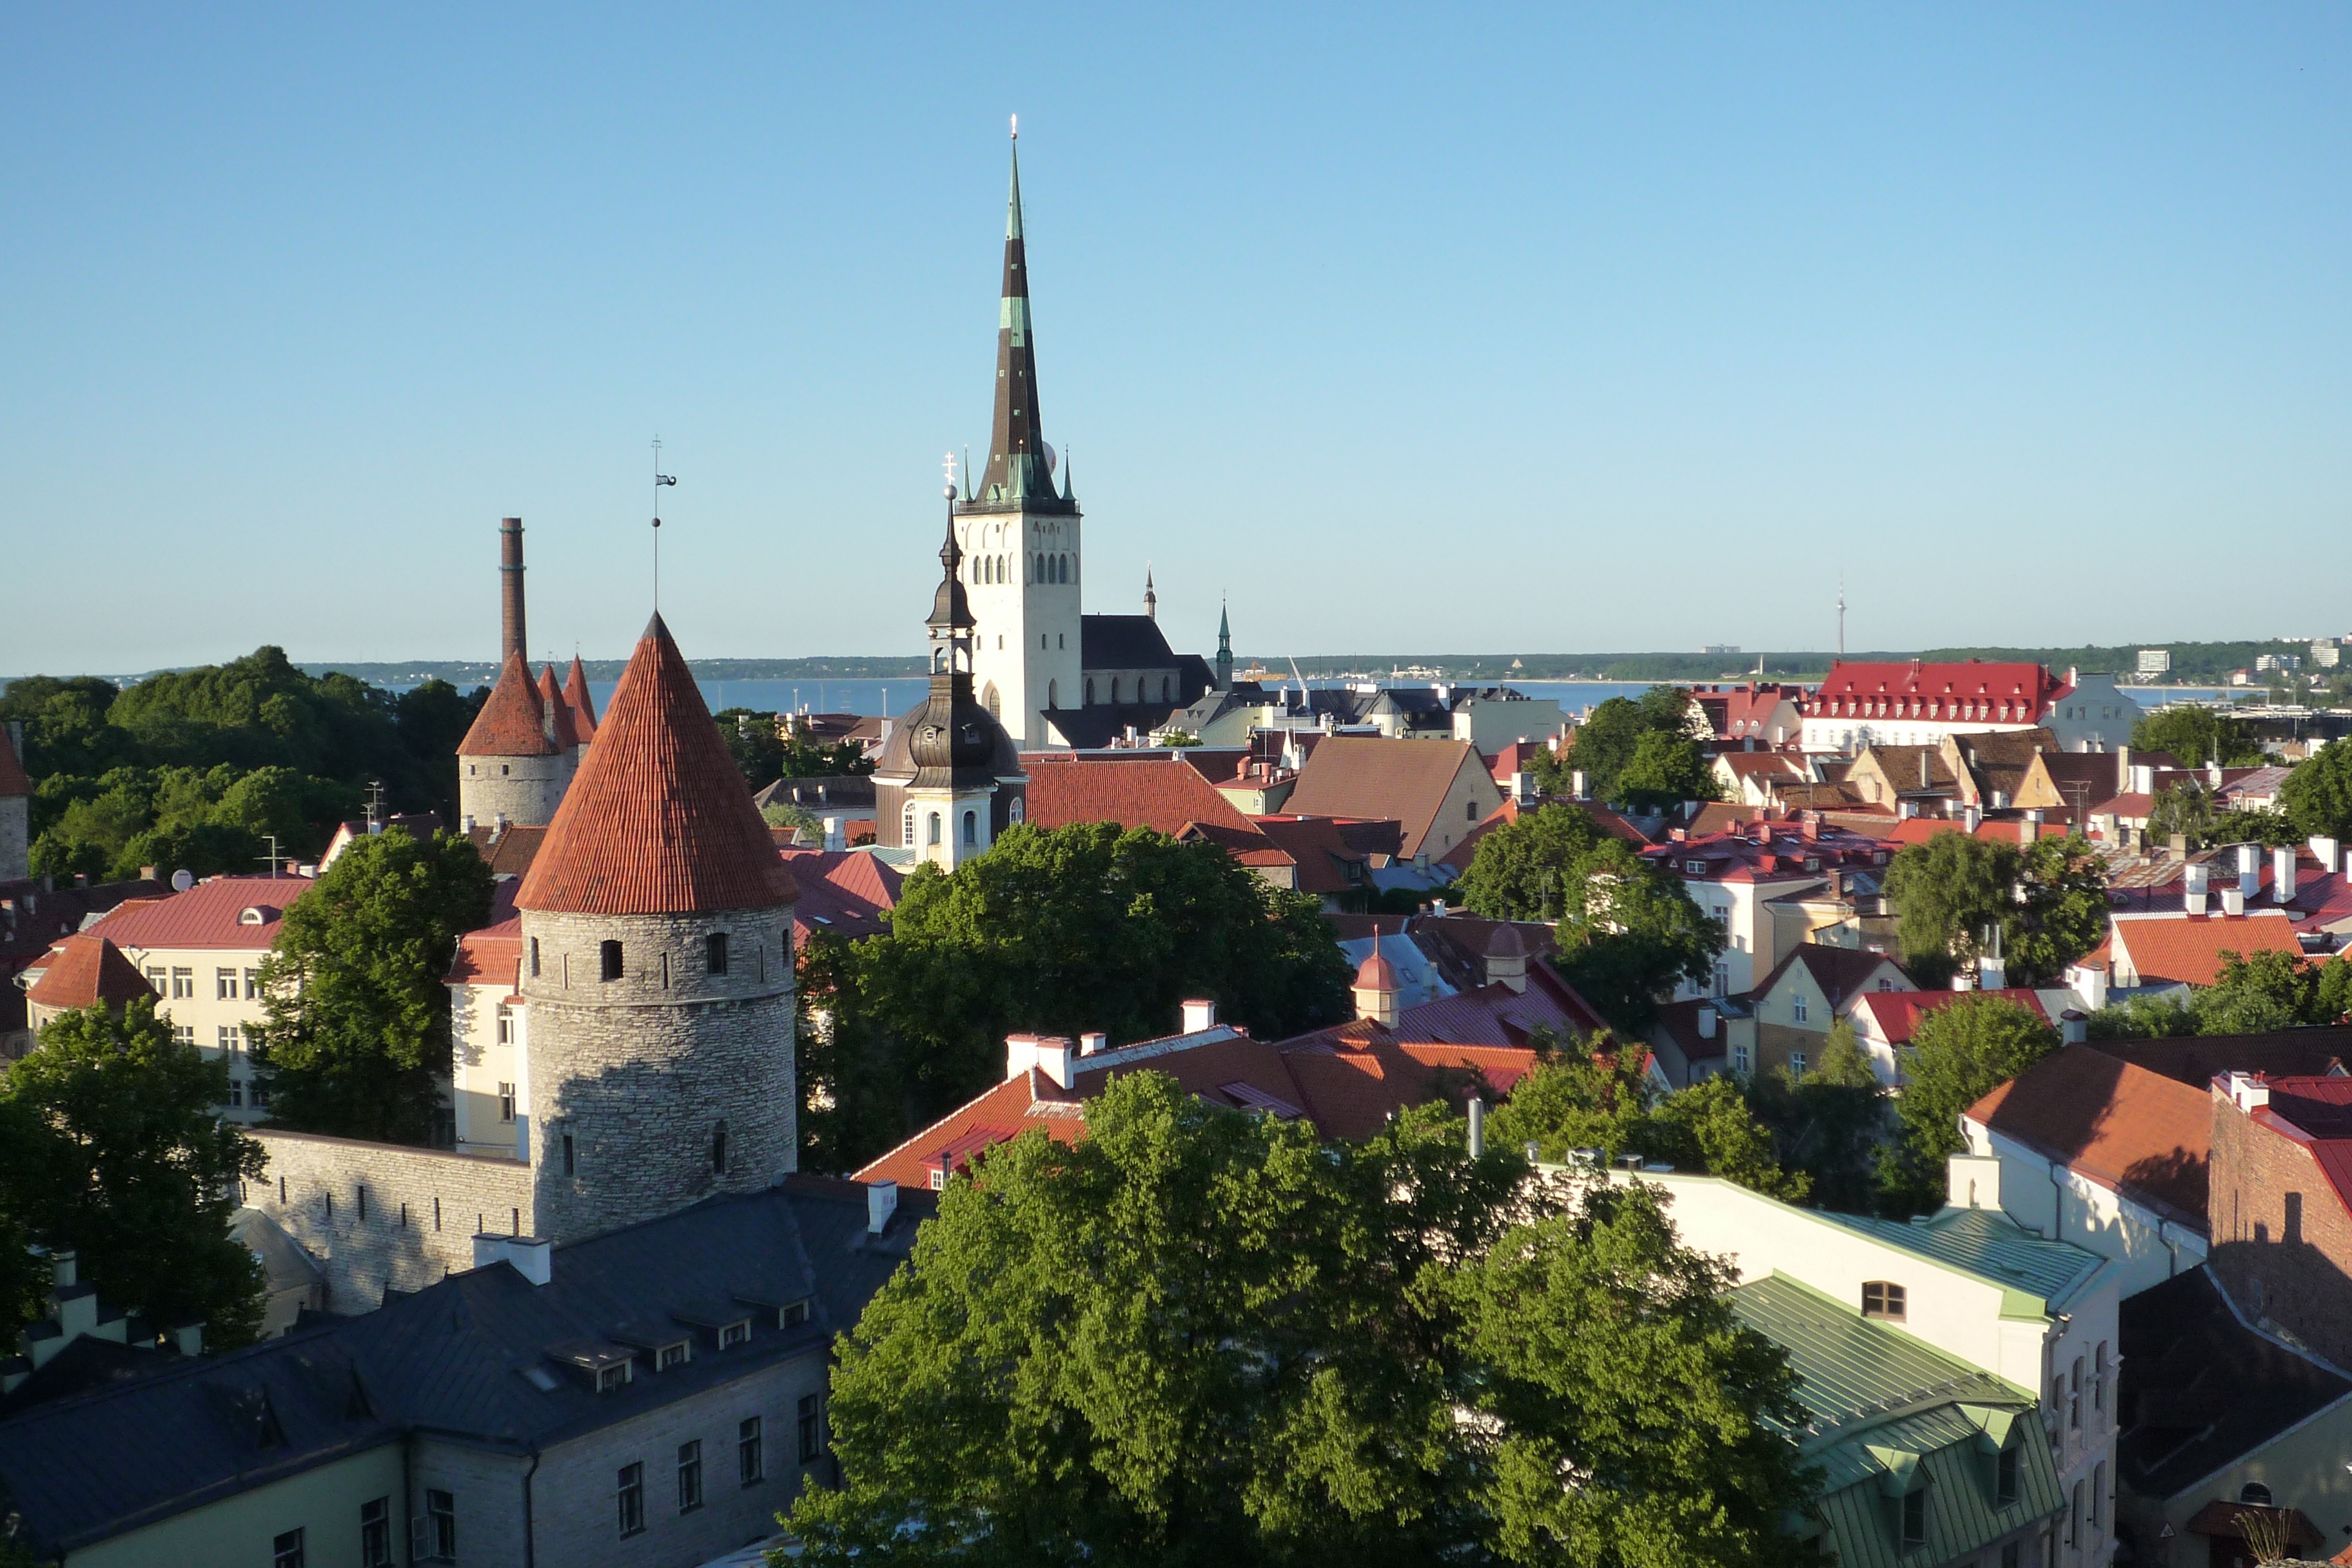
skyline, town, building, city, cityscape, panorama, plaza, landmark, church, cathedral, tourism, place of worship, estonia, tallinn, neighbourhood, tours, baltic states, human settlement